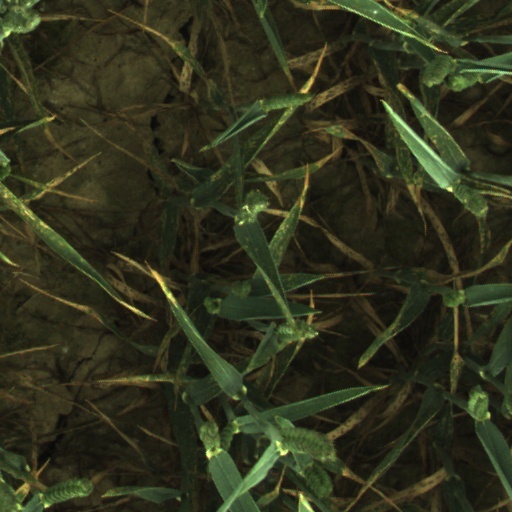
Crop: wheat